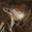
Label: frog